Elsecar

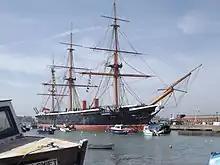
HMS Warrior

The two Elsecar Ironworks are credited with a variety of major achievements, including making iron for John Rennie's bridge over the Thames at Southwark which opened in 1819, bridges designed for the Isle de Bourbon (now Reunion) by Marc Isambard Brunel, the steam engine at Leawood on the Cromford Canal, iron with which armour plate was rolled for HMS Warrior and replacement bridges for Sheffield when the city's bridges were destroyed in the Great Sheffield Flood of 1864.